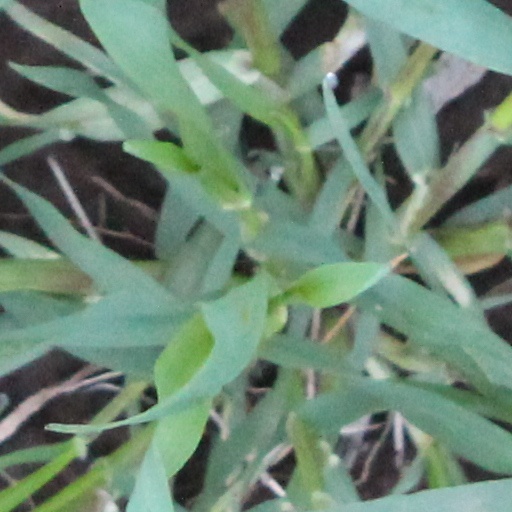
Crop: wheat